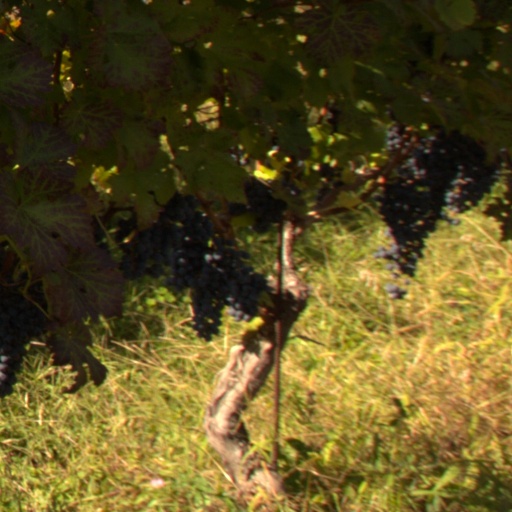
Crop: grape